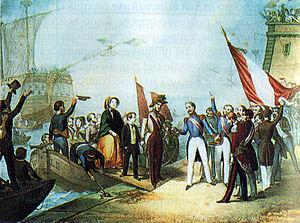
Leopold de Habsbourg-Toscane, né le 3 octobre 1797 à Florence et mort le 29 janvier 1870 à Rome, fut grand-duc de Toscane sous le nom de Léopold II de 1824 à 1859.